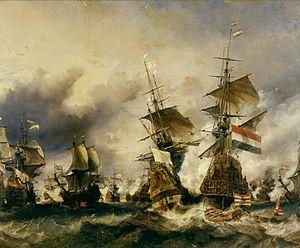
Bataille du Texel, 29 juin 1694
La bataille du Texel est une bataille navale qui a lieu le 29 juin 1694, au large de l'île néerlandaise du Texel, pendant la guerre de la Ligue d'Augsbourg.
1694 est une année commune commençant un vendredi.